Hovet

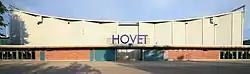

Hovet (formerly known as Johanneshovs Isstadion or, in English: Johanneshov Ice Stadium) is an arena located in the Johanneshov district of Stockholm (Stockholm Globe City) which is mainly used for ice hockey, concerts and corporate events. It was opened in 1955 as an outdoor arena; a roof was added in 1962, and the arena interior underwent major renovation in 2002. The arena's main tenants are ice hockey clubs AIK and Djurgårdens IF. The official capacity is 8,094 spectators for ice hockey events and 8,300 during concerts.